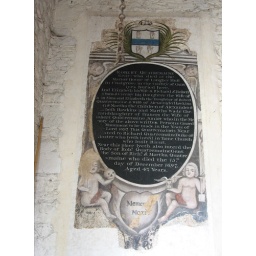
A very rare painted wall monument in a &amp;quot;rustic&amp;quot; version of English Baroque.